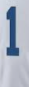
Number: 1